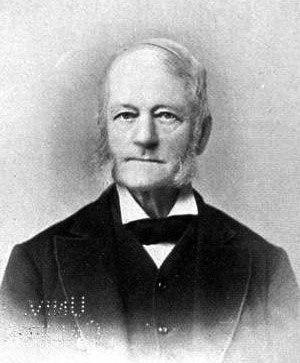
William Davis Gallagher, né le 21 août 1808 à Philadelphie en Pennsylvanie et mort le 27 juin 1894, est un éditeur et poète américain.